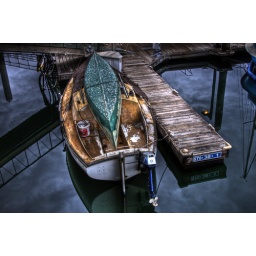
An old boring boat I spotted in the Santa Barbara Harbor and decided it could use some &amp;quot;retouching&amp;quot;. HDR.